Kentucky in the War of 1812

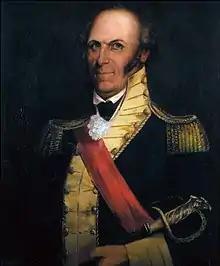
Kentucky governor Charles Scott

With the impending onset of hostilities, the governor of the Indiana Territory, future United States President William Henry Harrison sought military assistance from neighboring Kentucky. After being appointed brigadier general of the Kentucky militia on August 22, Harrison went to attain the force in order to defend the Indiana territorial government at Vincennes, Indiana. Harrison had resigned his military commission in December 1811, but with the help of Kentucky governor Charles Scott, he was able to recruit Kentucky citizens to help defend Indiana; citizens in Ohio and Indiana had heard of the lack of camp provisions and chose not to be burdened by such hardships. As a result, most of Kentucky's militia during the war fought in what was the old Northwest Territory.